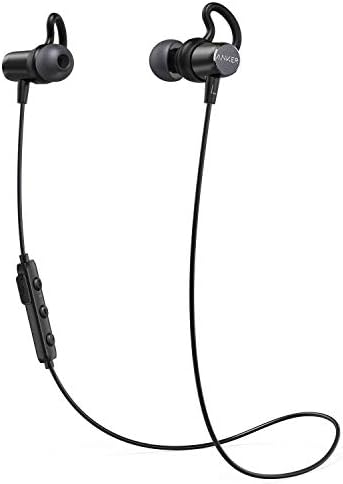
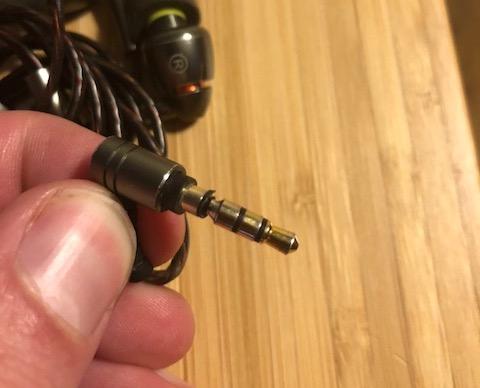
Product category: headphones
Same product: no